KZMZ

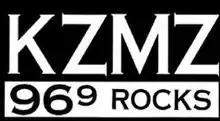
Former logo

KZMZ, as of 2008, is a sister station to KSYL and broadcasts LSU Tigers football games . It also broadcasts the football games of the Bolton Bears, a local high school football team.